2019 Sunda Strait earthquake

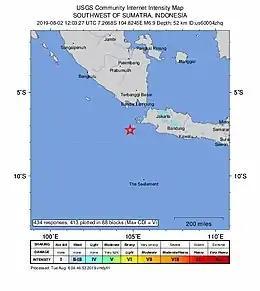
Intensity map of the earthquake

The 2019 Sunda Strait earthquake occurred on the night of 2 August 2019, when a magnitude 6.9 earthquake rattled Sunda Strait at a moderate depth of 52.8 kilometres. The epicentre was located 214 km from Bandar Lampung, the capital of Lampung and 147 km west of Sumur, Pandeglang Regency. The earthquake struck with a maximum intensity of VI "(Strong)". The earthquake prompted a tsunami warning in the area, with authorities urging coastal residents to immediately evacuate to higher grounds.